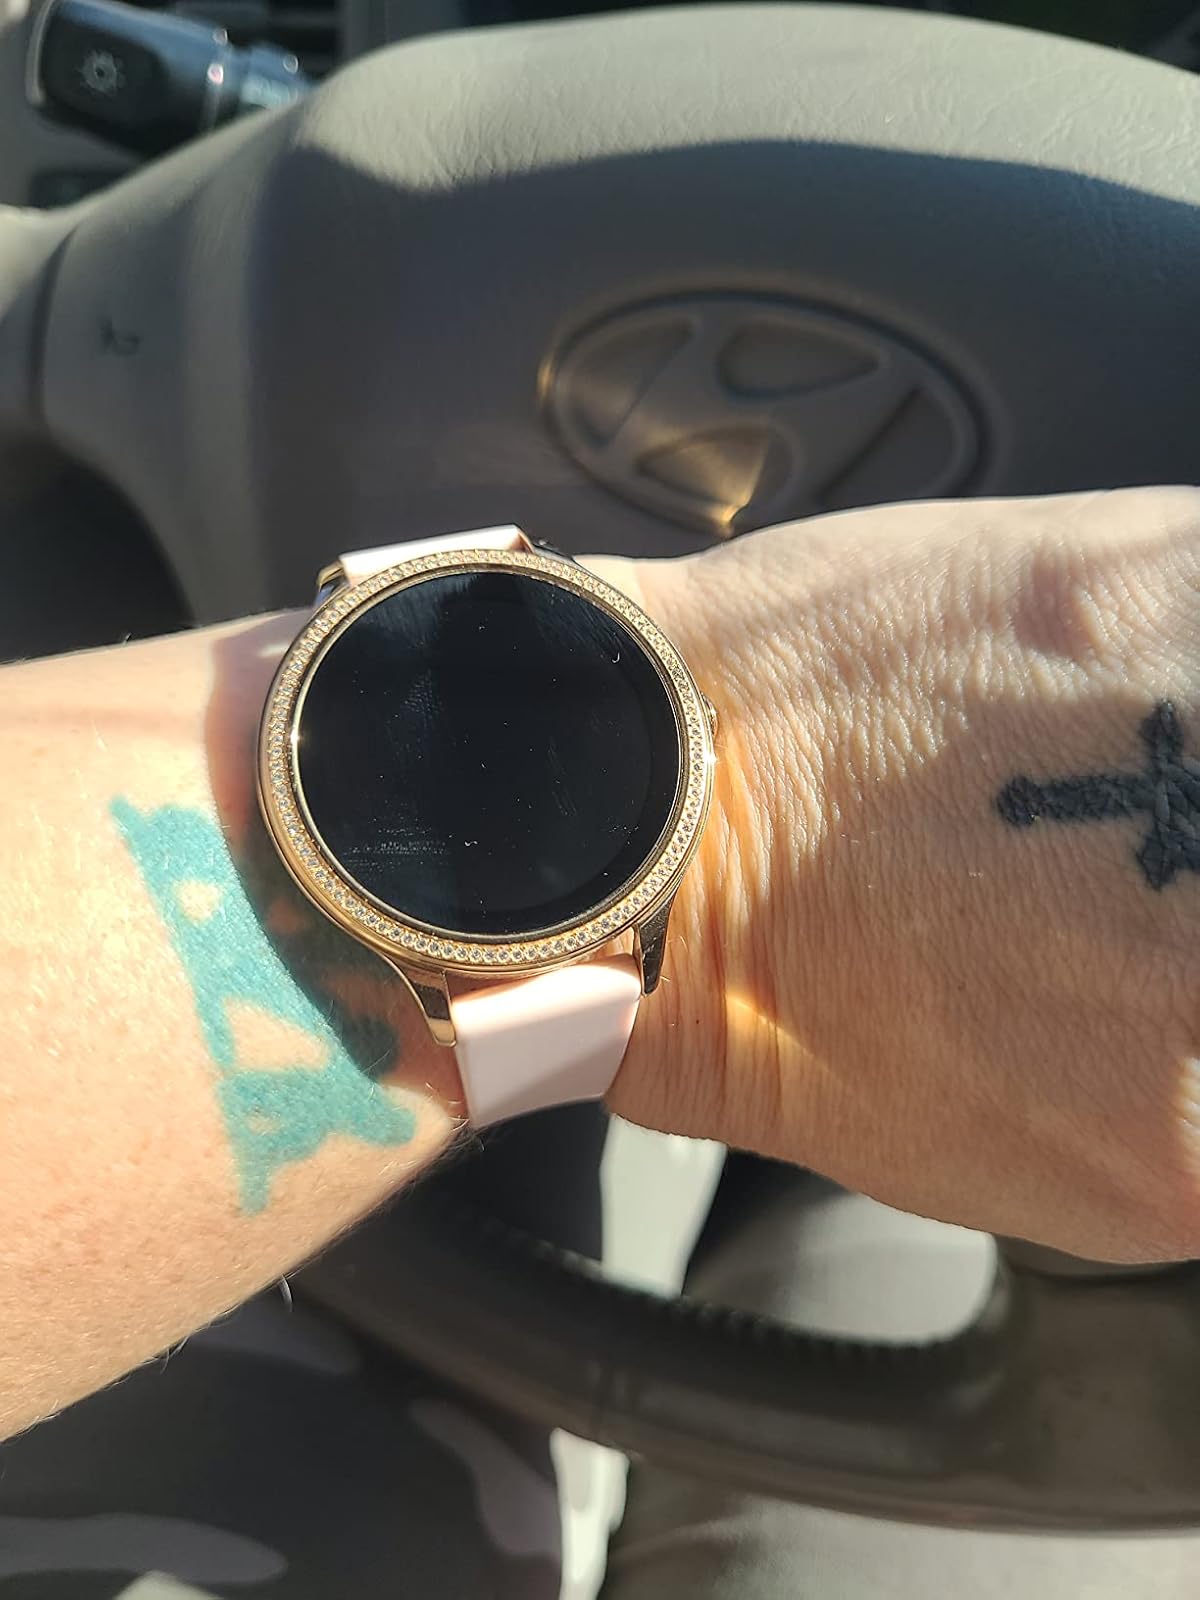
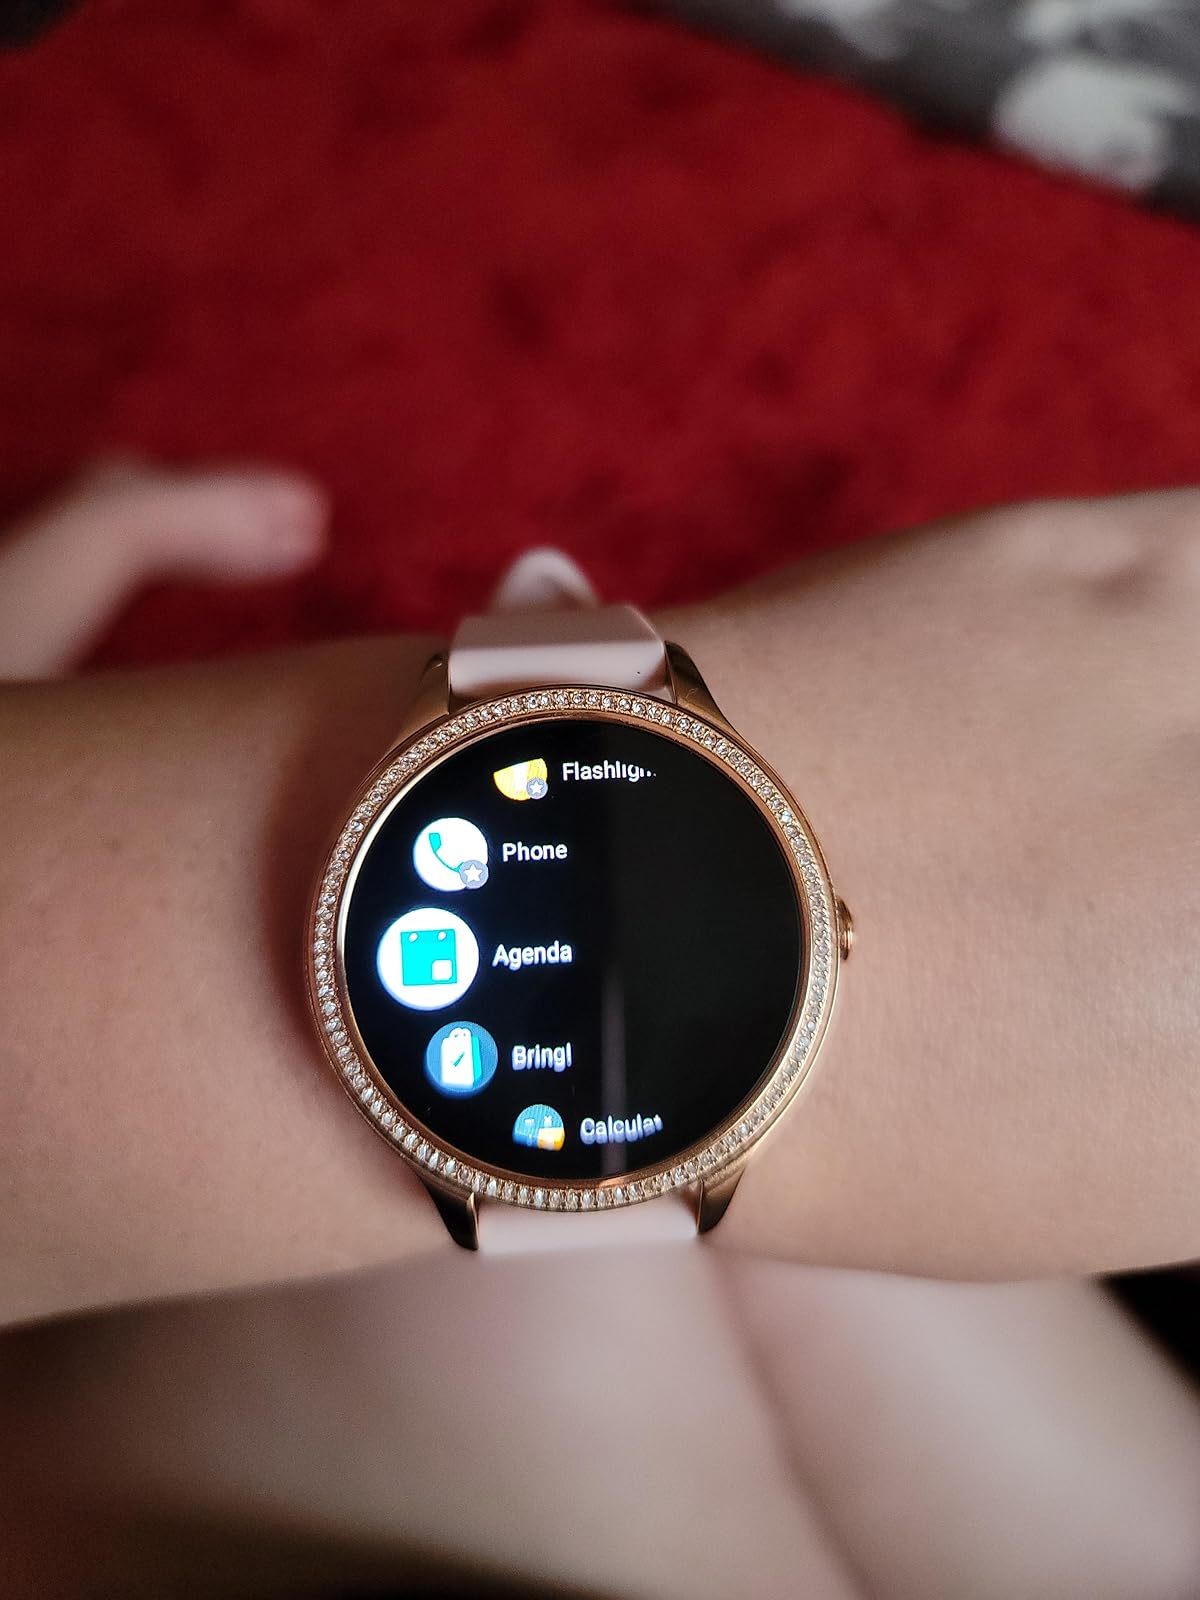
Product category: smartwatch
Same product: yes